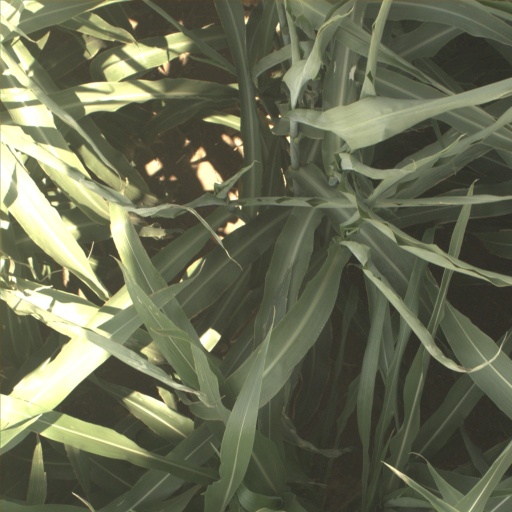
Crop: sorghum